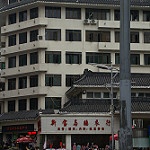
Label: buildings